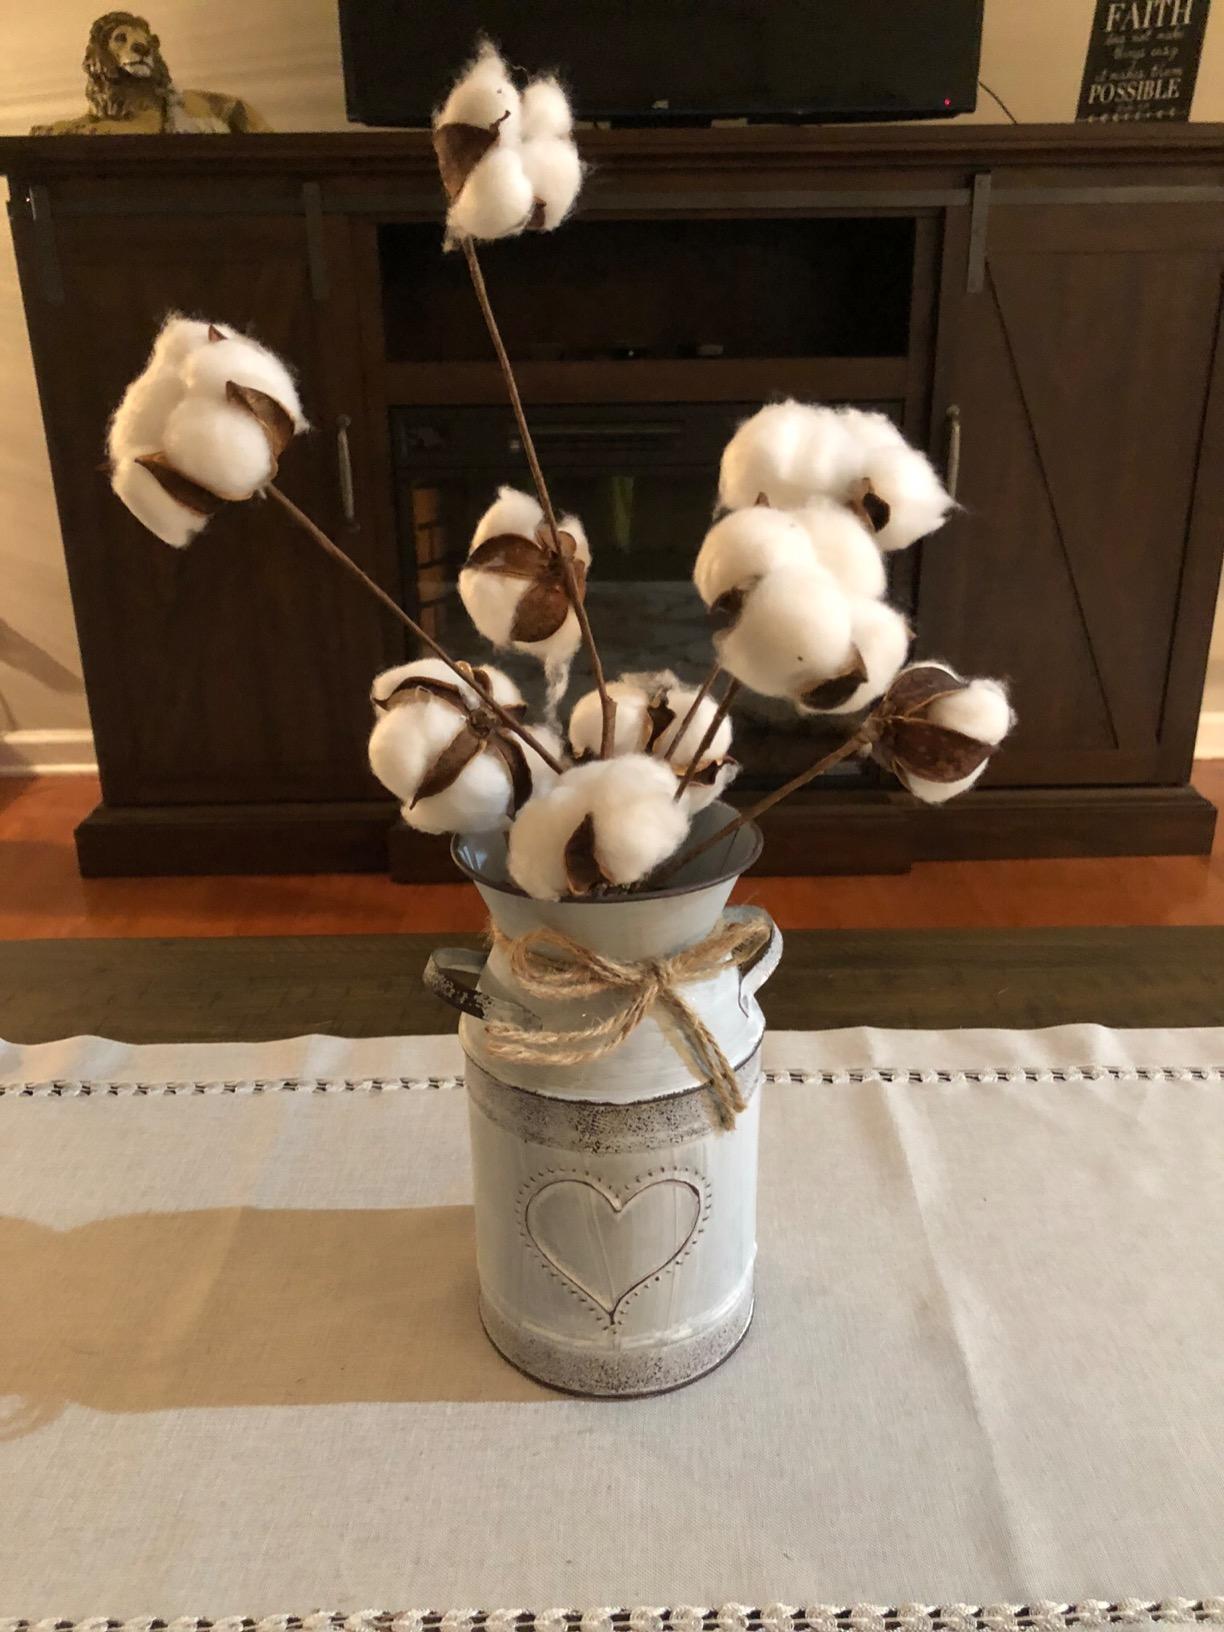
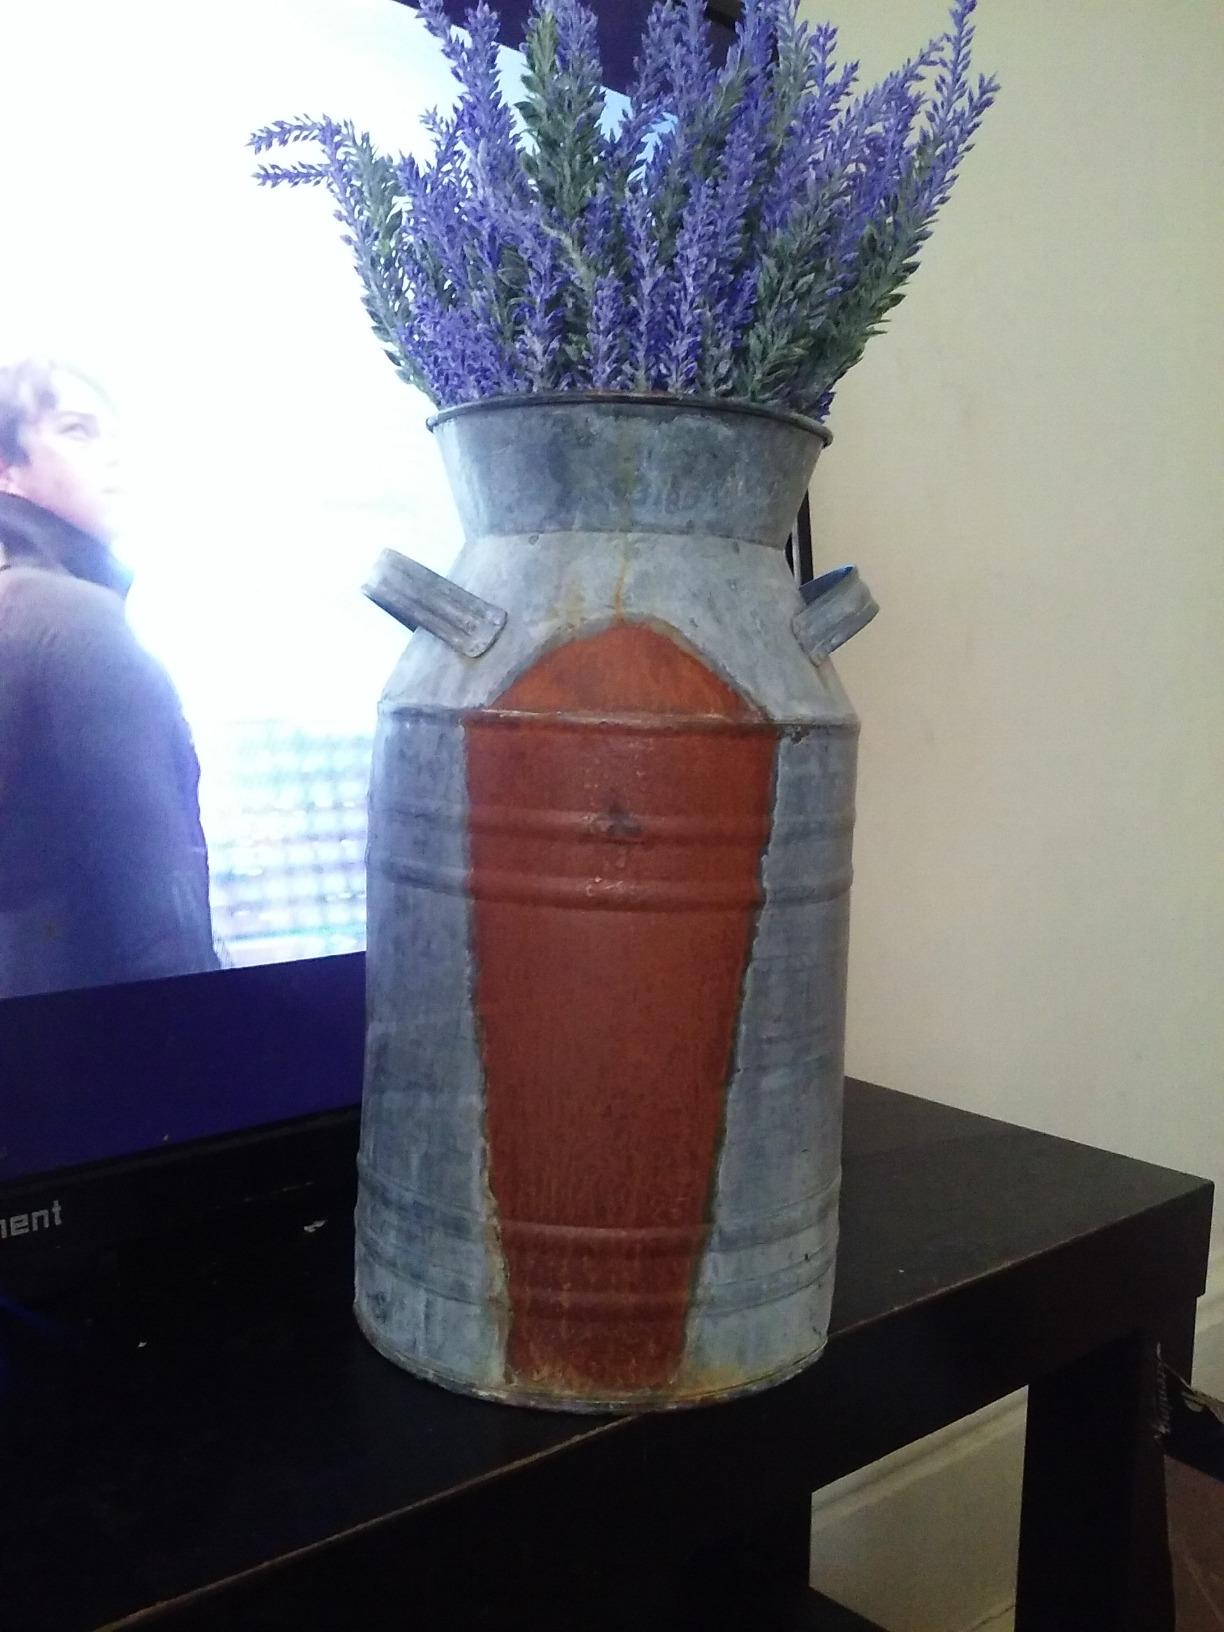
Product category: vase
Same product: no